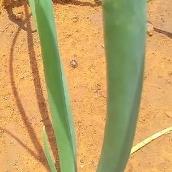
Crop: Onion
Condition: healthy-leaf